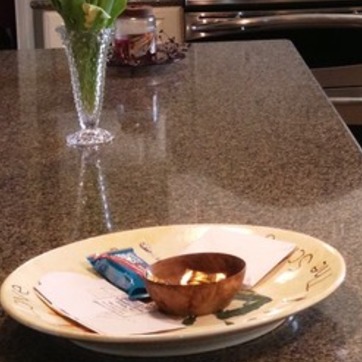
Material: polishedstone